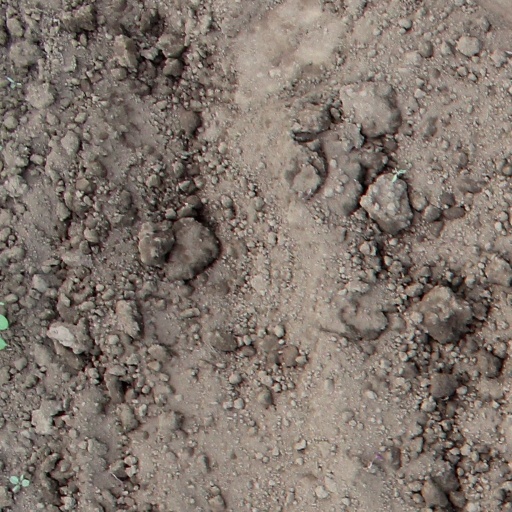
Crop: soybean